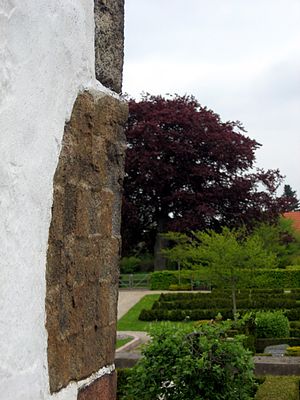
Tilst Kirke
Kvader med skakbrætmønster
Tilst Kirke er en kirke i forstaden Tilst 8 km nordvest for Aarhus.